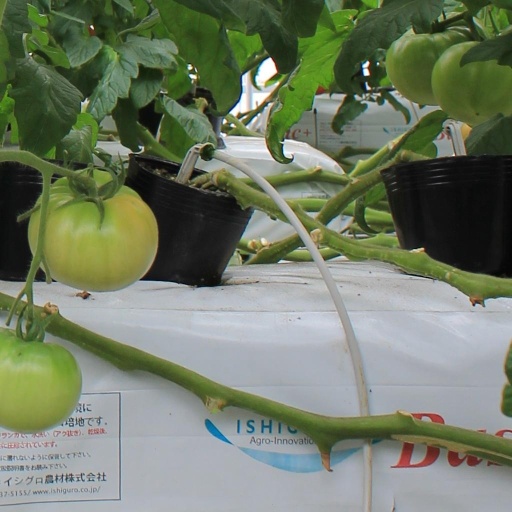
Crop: tomato